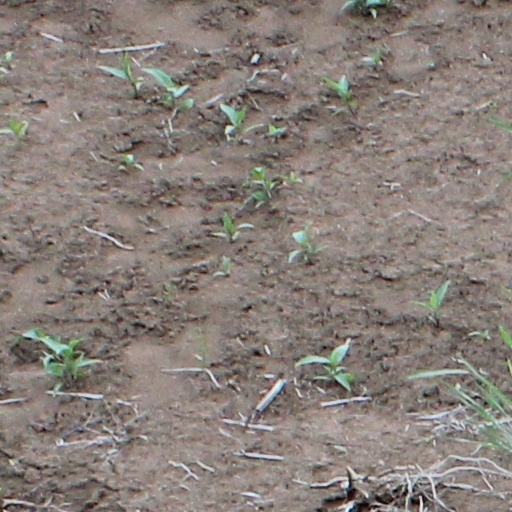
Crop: wheat